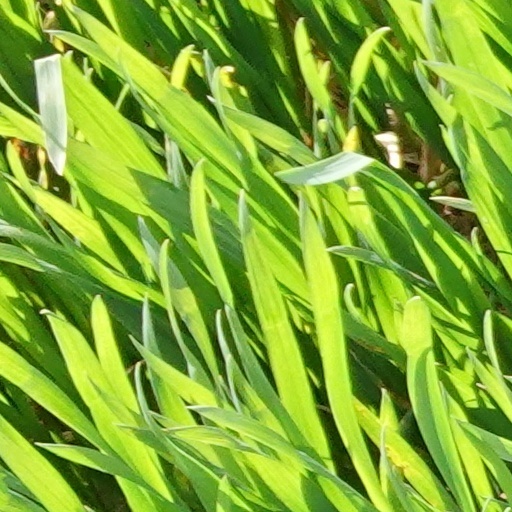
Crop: wheat